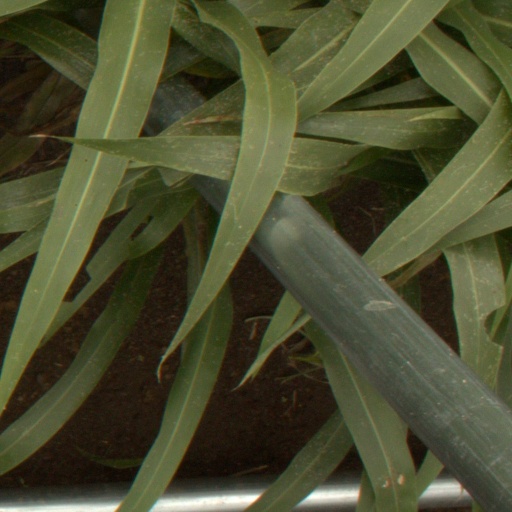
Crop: sorghum